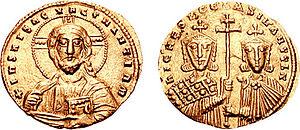
Nicéphore II Phocas, né vers 912 et mort le 11 décembre 969, est un grand chef de guerre de l'Empire byzantin de la famille Phocas qui accède au trône et devient un empereur contesté. Il règne de 963 à 969.
La bataille des Portes de Trajan est une bataille entre l'Empire byzantin et les forces bulgares en 986. Elle se déroule dans la passe des Portes de Trajan. L'issue de la bataille est une lourde défaite des Byzantins conduits par l'empereur Basile II. Cette bataille intervient à la suite du siège sans résultat de Sofia par les Byzantins qui se replient ensuite vers la Thrace mais sont encerclés par l'armée bulgare de Samuel dans les montagnes de Sredna Gora. L'armée byzantine est complètement détruite et Basile lui-même échappe de peu à la capture.
L'armée byzantine était le corps militaire principal des forces armées byzantines, servant côte à côte avec la marine byzantine. Descendante directe des légions et de la marine romaine de l'ancien Empire romain, l'armée byzantine maintint un niveau similaire de discipline, de prouesse stratégique et d'organisation. Pour une grande part de son histoire, l'armée byzantine fut la plus puissante et la plus performante force militaire de toute l'Europe. La tactique militaire byzantine commença à évoluer de manière autonome après la chute de l'Empire romain d'Occident et la disparition des légions romaines.
La bataille du Sperchios se déroula en 997 après J-C, sur les rives du fleuve Sperchios près de la ville de Lamía, dans le centre de la Grèce. La bataille a opposé une armée bulgare dirigée par le tsar Samuel Iᵉʳ de Bulgarie, qui l'année précédente avait pénétré au sud de la Grèce, et une armée byzantine sous le commandement du général Nicéphore Ouranos. La victoire byzantine a pratiquement détruit l'armée bulgare et mis fin à ses raids dans le sud des Balkans et en Grèce. La principale source historique de la bataille provient de l'historien grec Jean Skylitzes dont le Synopsis historiôn contient une biographie de l'empereur byzantin régnant à l'époque, Basile II.
Marianos Argyre est un aristocrate byzantin et un membre de la famille des Argyre. En 944, il est moine et soutient l'arrivée de Constantin VII comme seul empereur. Il est alors autorisé à quitter son monastère pour rentrer au service de l'empereur. Il détient alors plusieurs commandements militaires importants, combattant contre des rebelles locaux en Italie du Sud, contre les Fatimides et dans les Balkans contre les Hongrois. En 963, il tente de s'opposer à l'ascension sur le trône du général Nicéphore Phocas en prenant le contrôle de Constantinople et en arrêtant son père, Bardas Phocas l'Ancien. Au cours de la bataille qui s'ensuit, il est frappé à la tête et meurt le lendemain, le 16 août 963.
La monnaie byzantine, utilisée dans l’Empire romain d’Orient après la chute de Rome en 476, reposait sur deux types de pièces : le solidus d’or qui sera appelé nomisma lorsque le grec remplaça le latin comme langue d’administration, et diverses pièces de bronze. Les pièces d’argent, absentes au début de l’empire en raison de la difficulté de fixer leur parité avec l’or, ne firent leur apparition que vers la fin de l’empire.
Basile II le Bulgaroctone est un empereur byzantin de 960 à 1025, né vers 958 probablement à Didymotique ou à Constantinople, mort le 15 décembre 1025, fils de Romain II et de Théophano Anastaso. C'est la figure la plus marquante de la dynastie dite « macédonienne » installée sur le trône par Basile Iᵉʳ, issue d’une famille d’origine arménienne établie en thème de Macédoine.
Les guerres entre les Arabes et les Byzantins sont une série de guerres entre les califats arabes et l'Empire byzantin entre le VIIᵉ et le XIIᵉ siècle. Celles-ci débutent en même temps que les premières conquêtes musulmanes des califes bien guidés et omeyyades et se poursuivent sous la forme d'un bras de fer frontalier permanent jusqu'au début des croisades. À la suite de celles-ci, les Byzantins, perdent une importante partie de leur territoire.